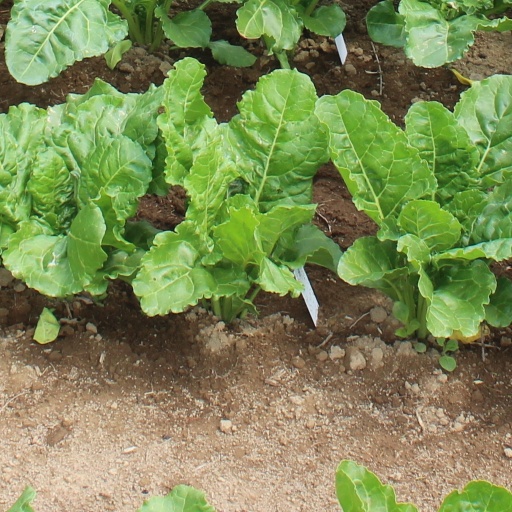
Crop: sugar beet